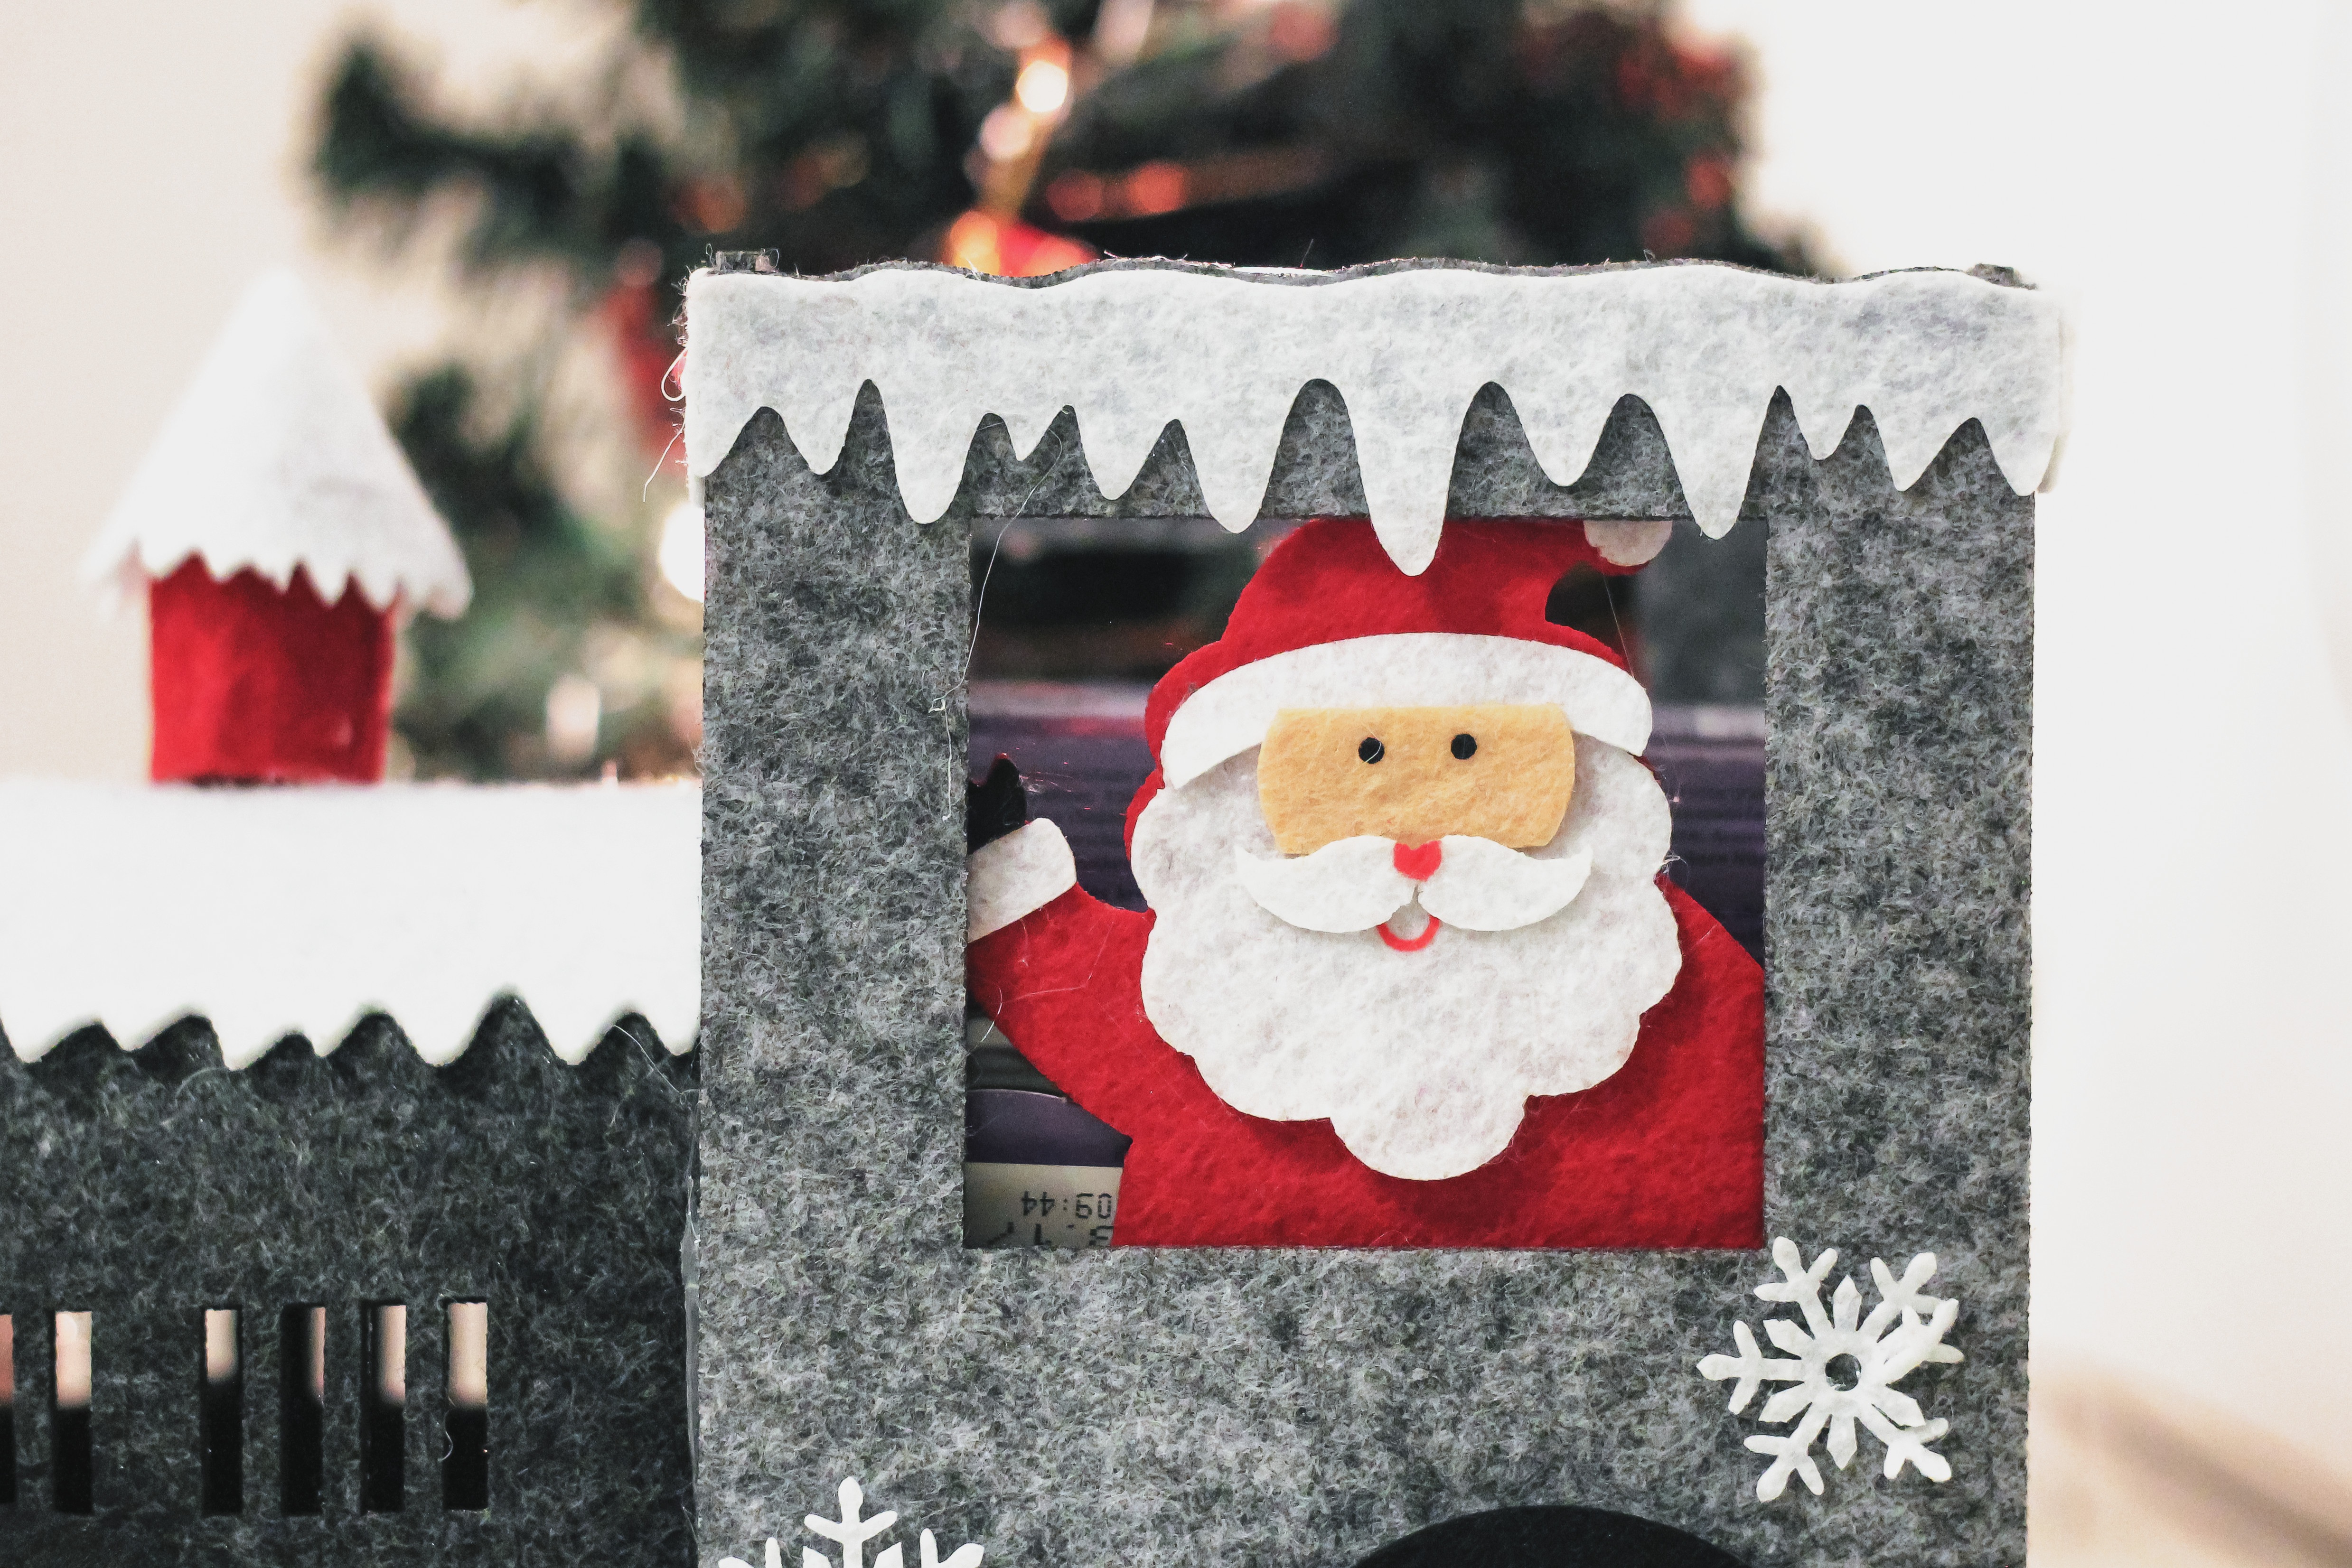
snow, cute, train, gift, red, holiday, snowy, christmas, santa, celebrate, christmas decoration, textile, holidays, picture frame, santa claus, wintery